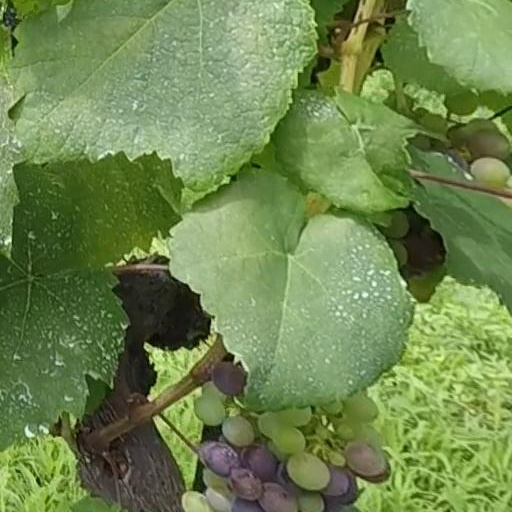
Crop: grape